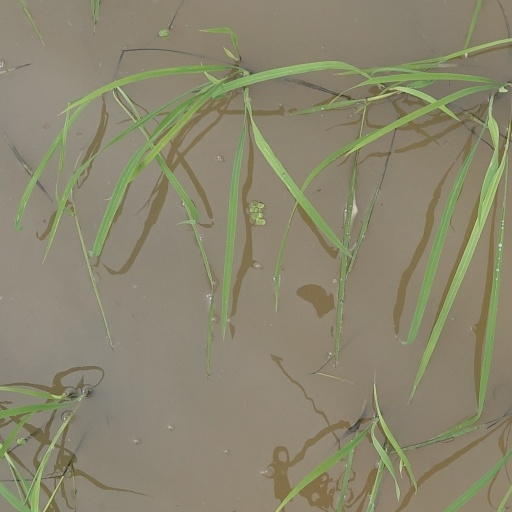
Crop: rice